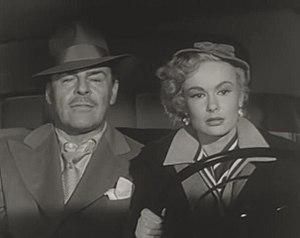
Suzanne Dalbert est une actrice française, née le 12 mai 1927 à Paris, ville où elle est morte le 31 décembre 1970.